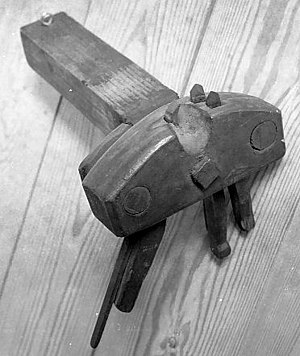
Høvl / Specielle høvle
Krøs, der findes på Sønderborg Slot.
Krøs med 2 forskær. Sønderborg Slot, 1990. En krøs er et værktøj, der bruges af en bødtker. En krøs, er egentlig den not som bunden/toppen sættes fast i på et kar som bødkeren er i færd med at fremstille. Men lige så vel navnet på den høvl der bruges til at lave noten med.
En høvl er et spåntagende håndværktøj til bearbejdning af træ. Der findes også høvle til metal, fx orgelbyggerens blyhøvl eller dennes messinghøvl, der begge er beregnet til metalhøvling.